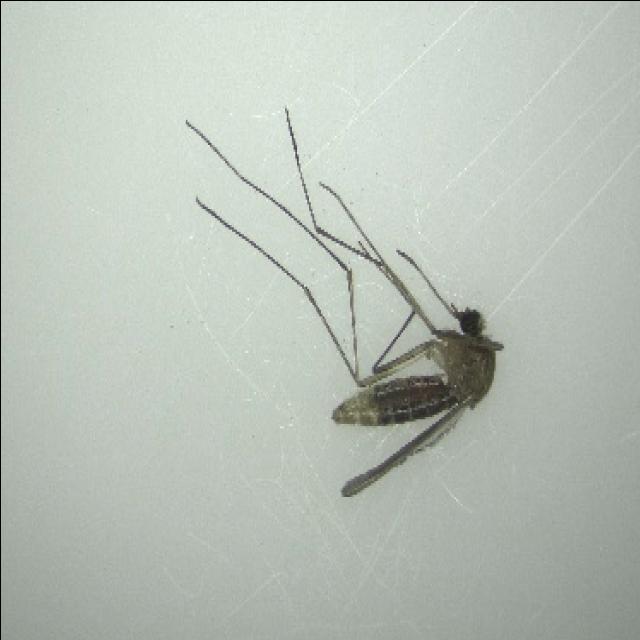
Species: culex_pipiens